Ring spinning

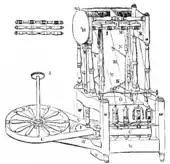
Arkwright's spinning frame

Machine shops experimented with ring frames and components in the 1830s. The success of the ring frame, however, was dependent on the market it served and it was not until industry leaders like Whitin Machine Works in the 1840s and the Lowell Machine Shop in the 1850s began to manufacture ring frames that the technology started to take hold.